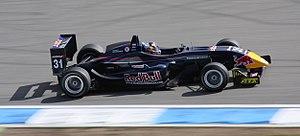
Voiture de course Formule 3 sur le circuit d'Hockenheim. Pilote
Stefano Coletti, né le 6 avril 1989 à Monaco, est un pilote automobile monégasque.